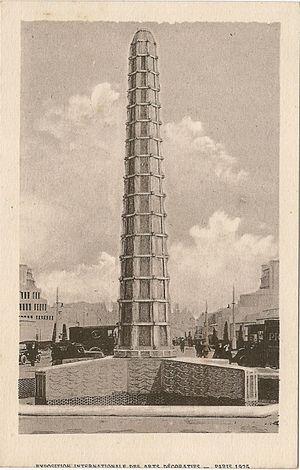
Exposition internationale des Arts décoratifs et industriels modernes de Paris en 1925